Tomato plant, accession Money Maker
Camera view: horizontal (90 deg, fisheye); turntable rotation: 240 degrees
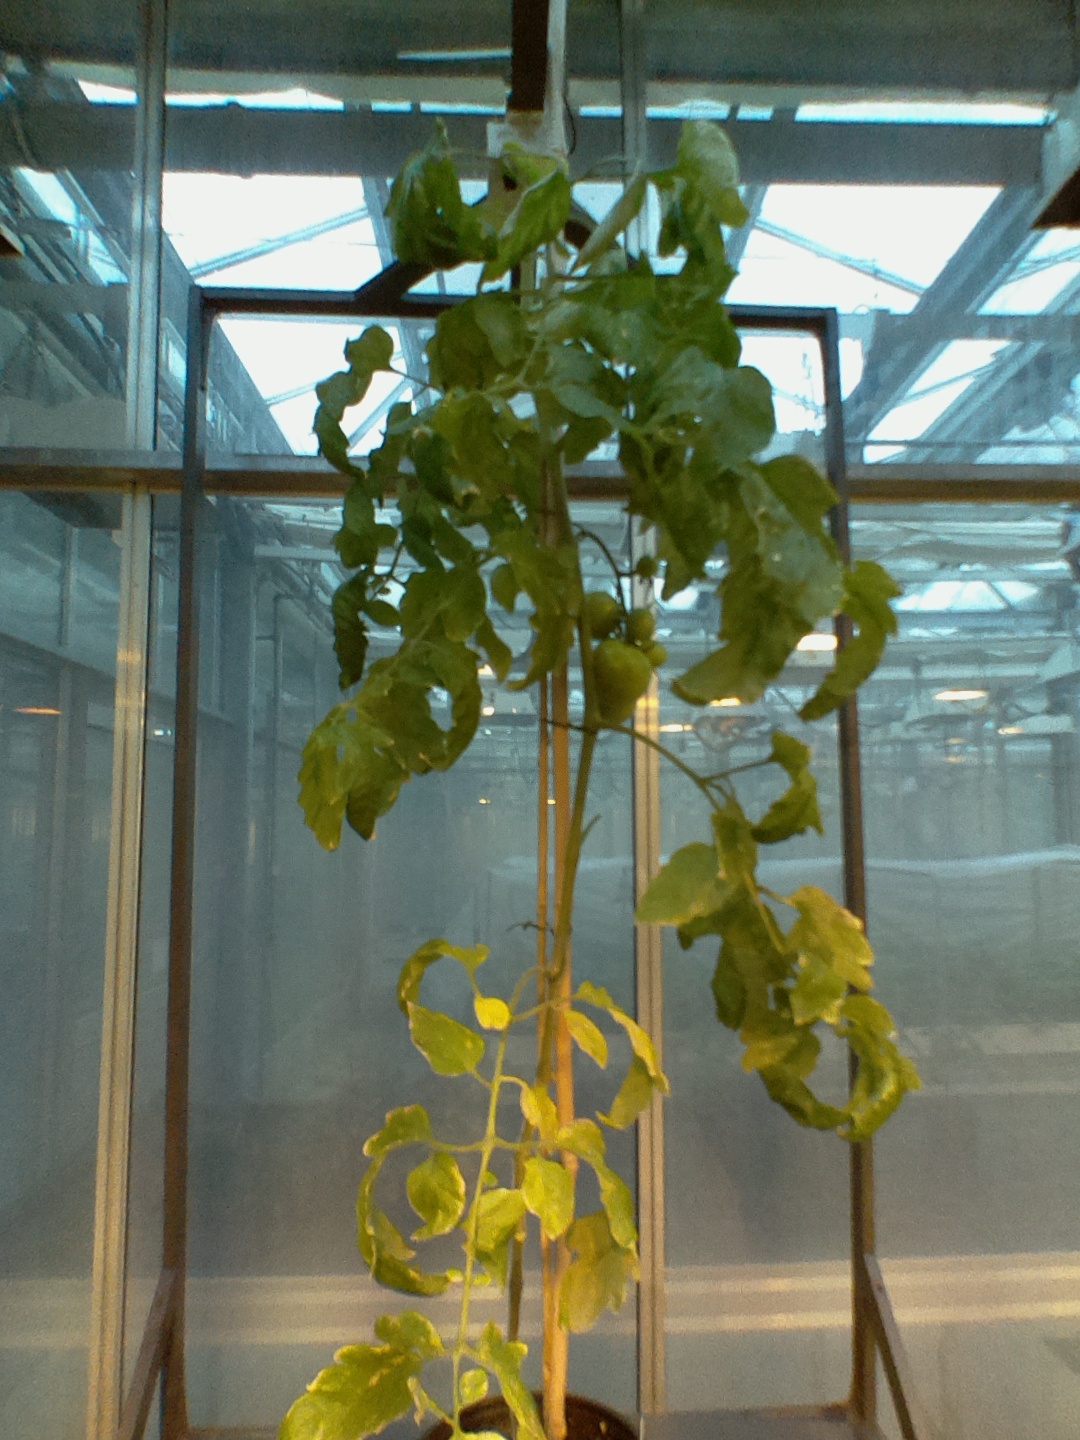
BBCH growth stage 79: 90% -100% of final fruit size